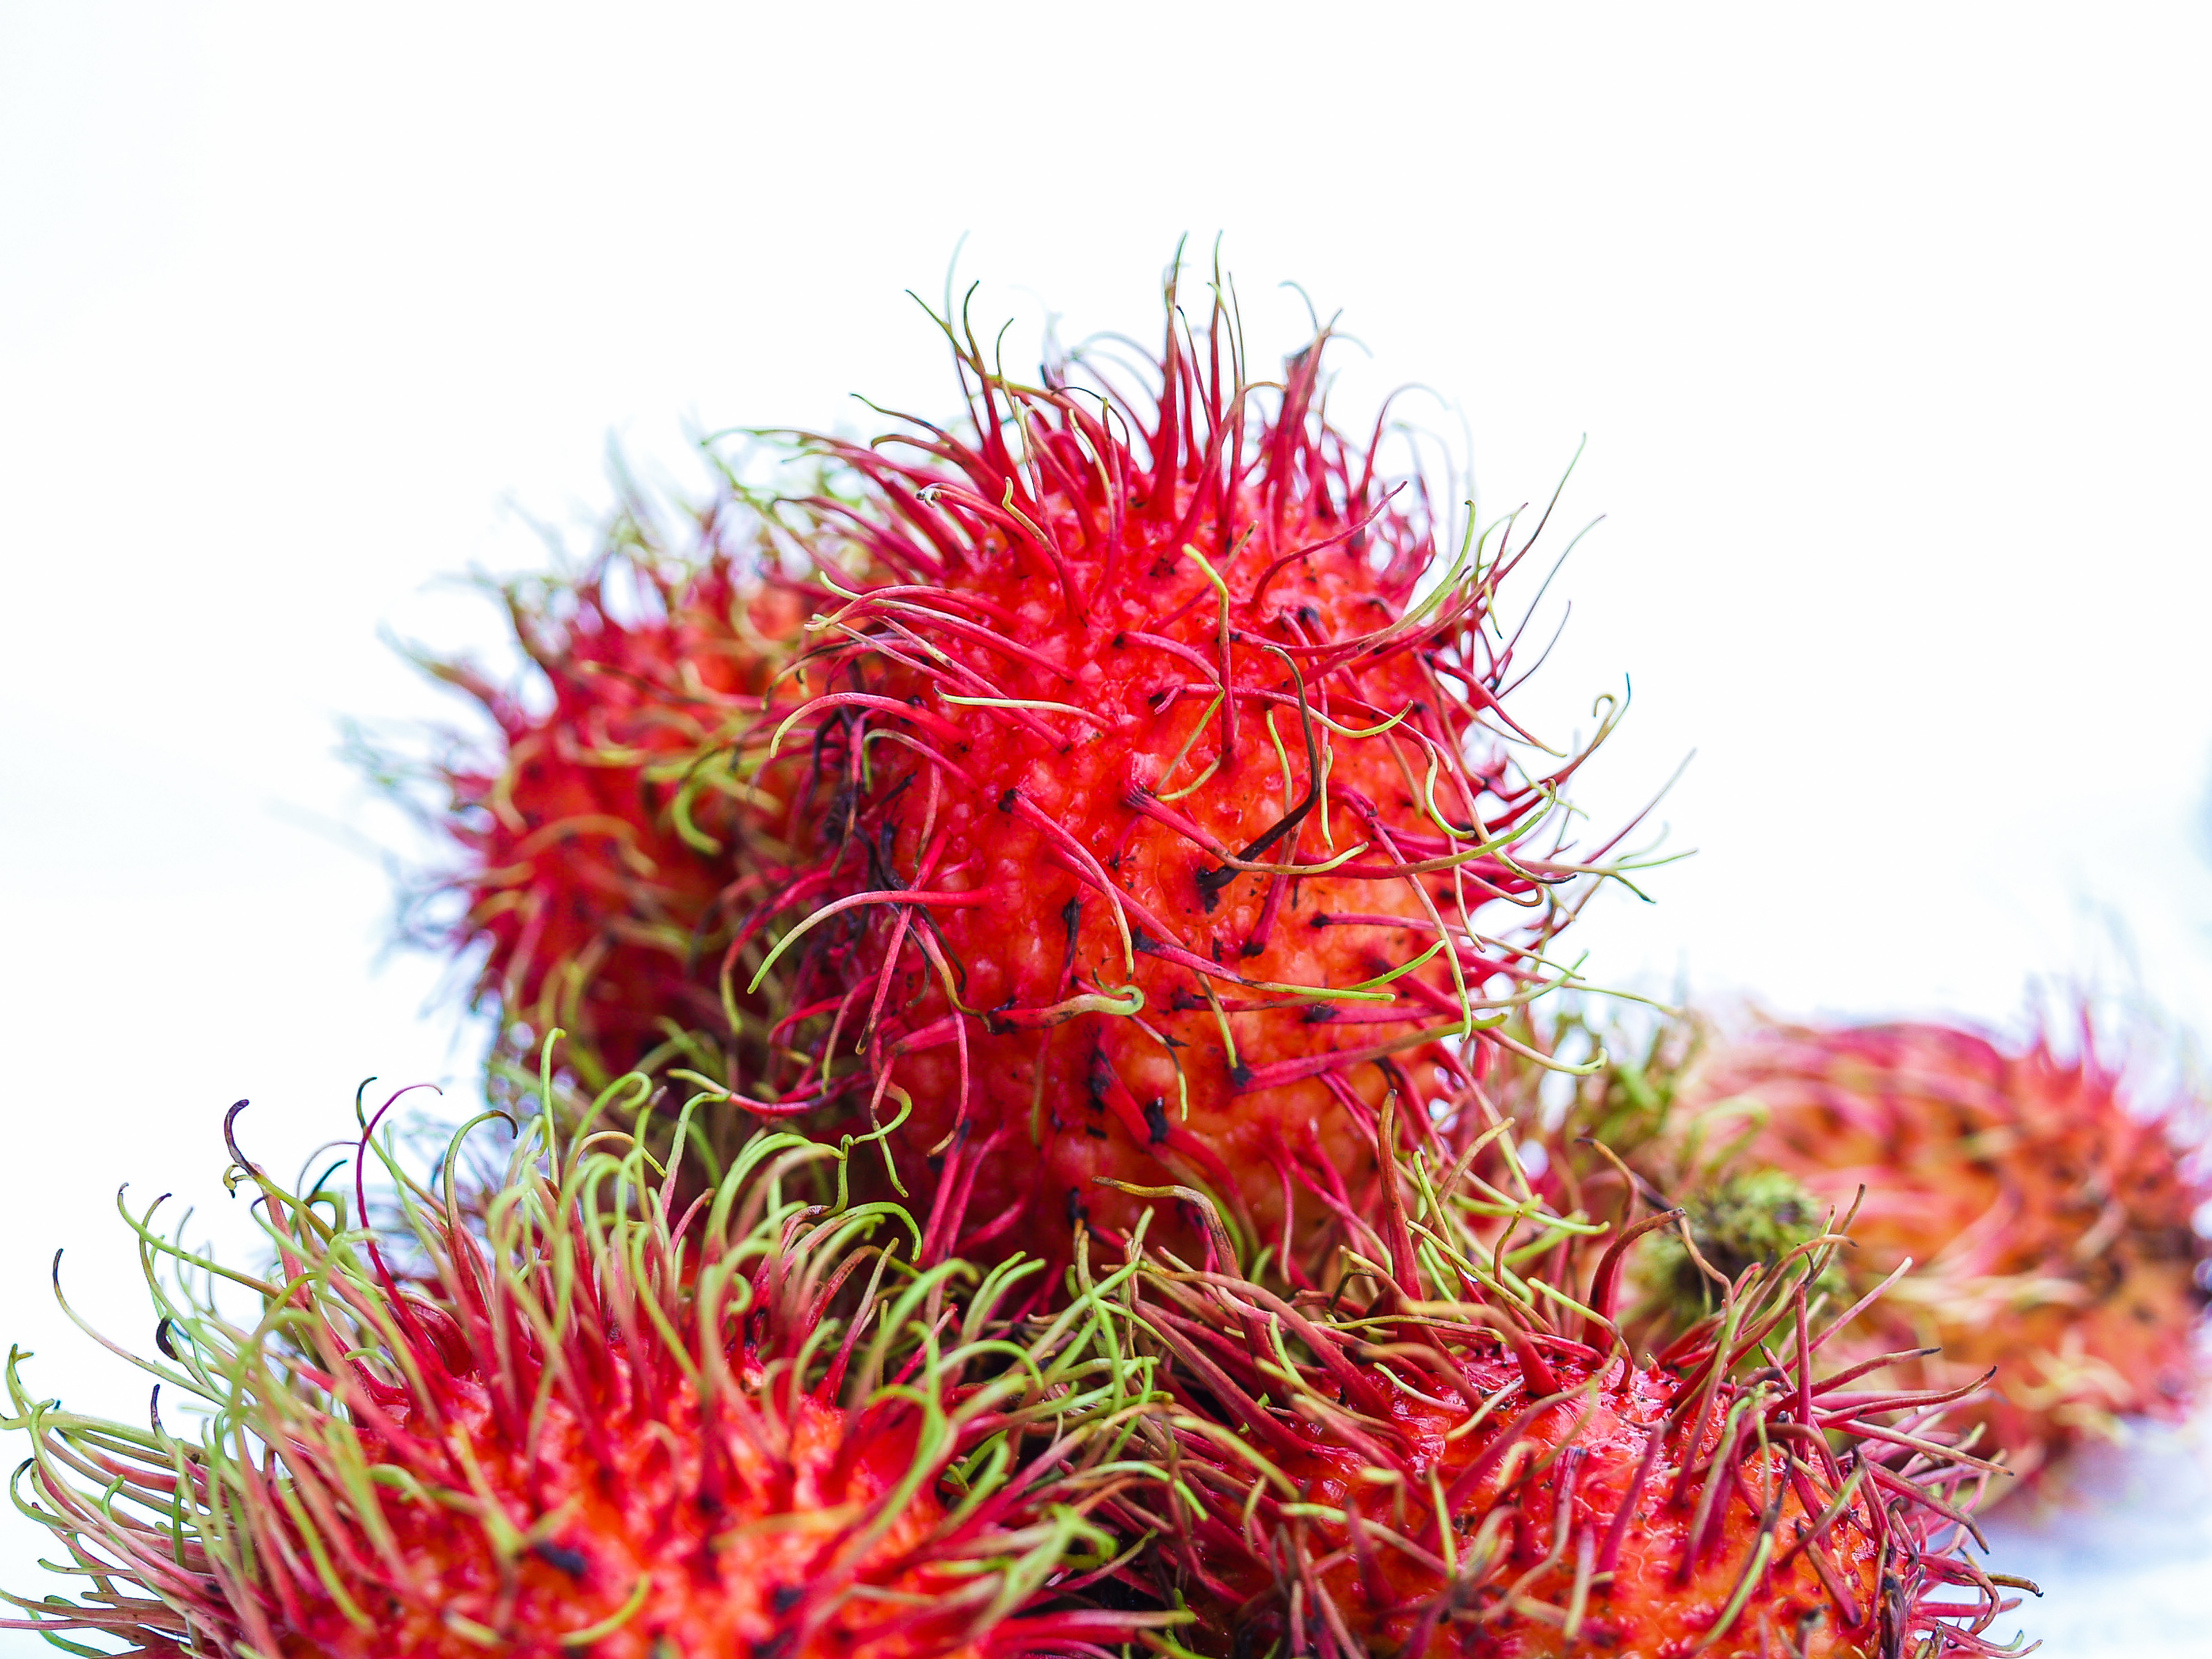
asia, background, close, closeup, delicious, dessert, food, fresh, fruit, hair, health, healthy, isolated, juicy, market, nature, nutrition, rambutan, red, skin, sweet, texture, thai, tropical, white, flowering plant, plant, Soapberry family, flower, Pulasan, combretaceae